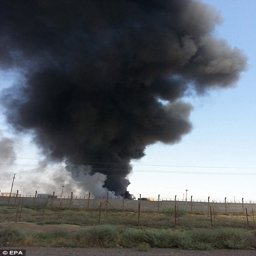
smoke rises from the the oil refinery